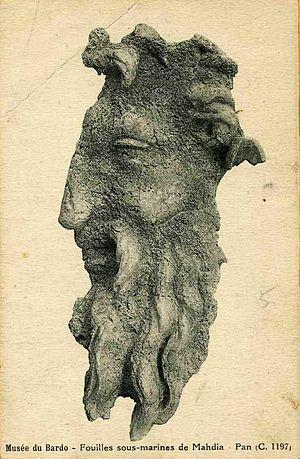
Pan, fouilles de Mahdia
L'épave de Mahdia est un site archéologique sous-marin découvert à environ cinq kilomètres au large de la ville tunisienne de Mahdia, à mi-distance des sites archéologiques de Thapsus et Sullecthum.